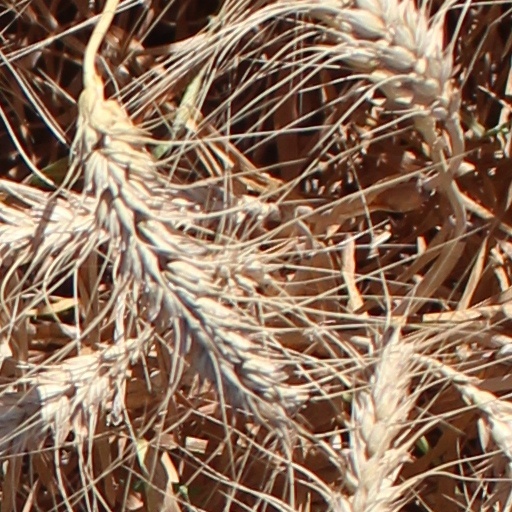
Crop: wheat